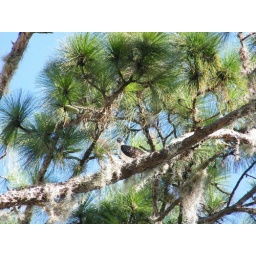
baby osprey in the pine tree